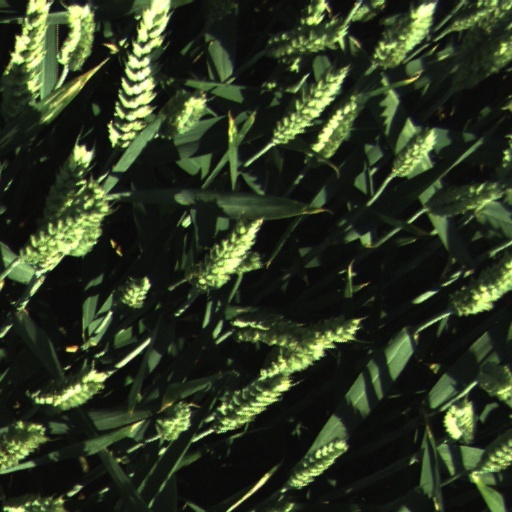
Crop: wheat